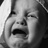
Emotion: sad